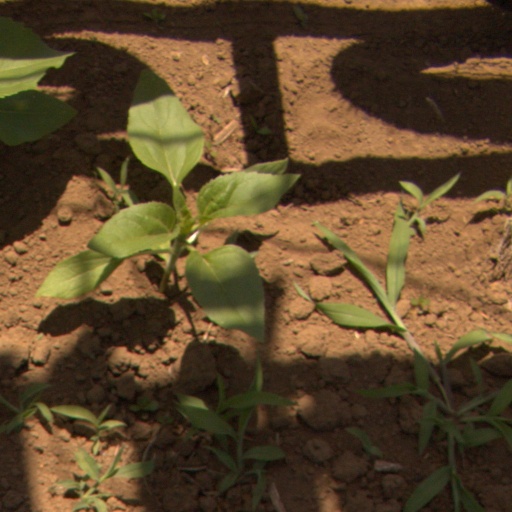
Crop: Jerusalem artichoke